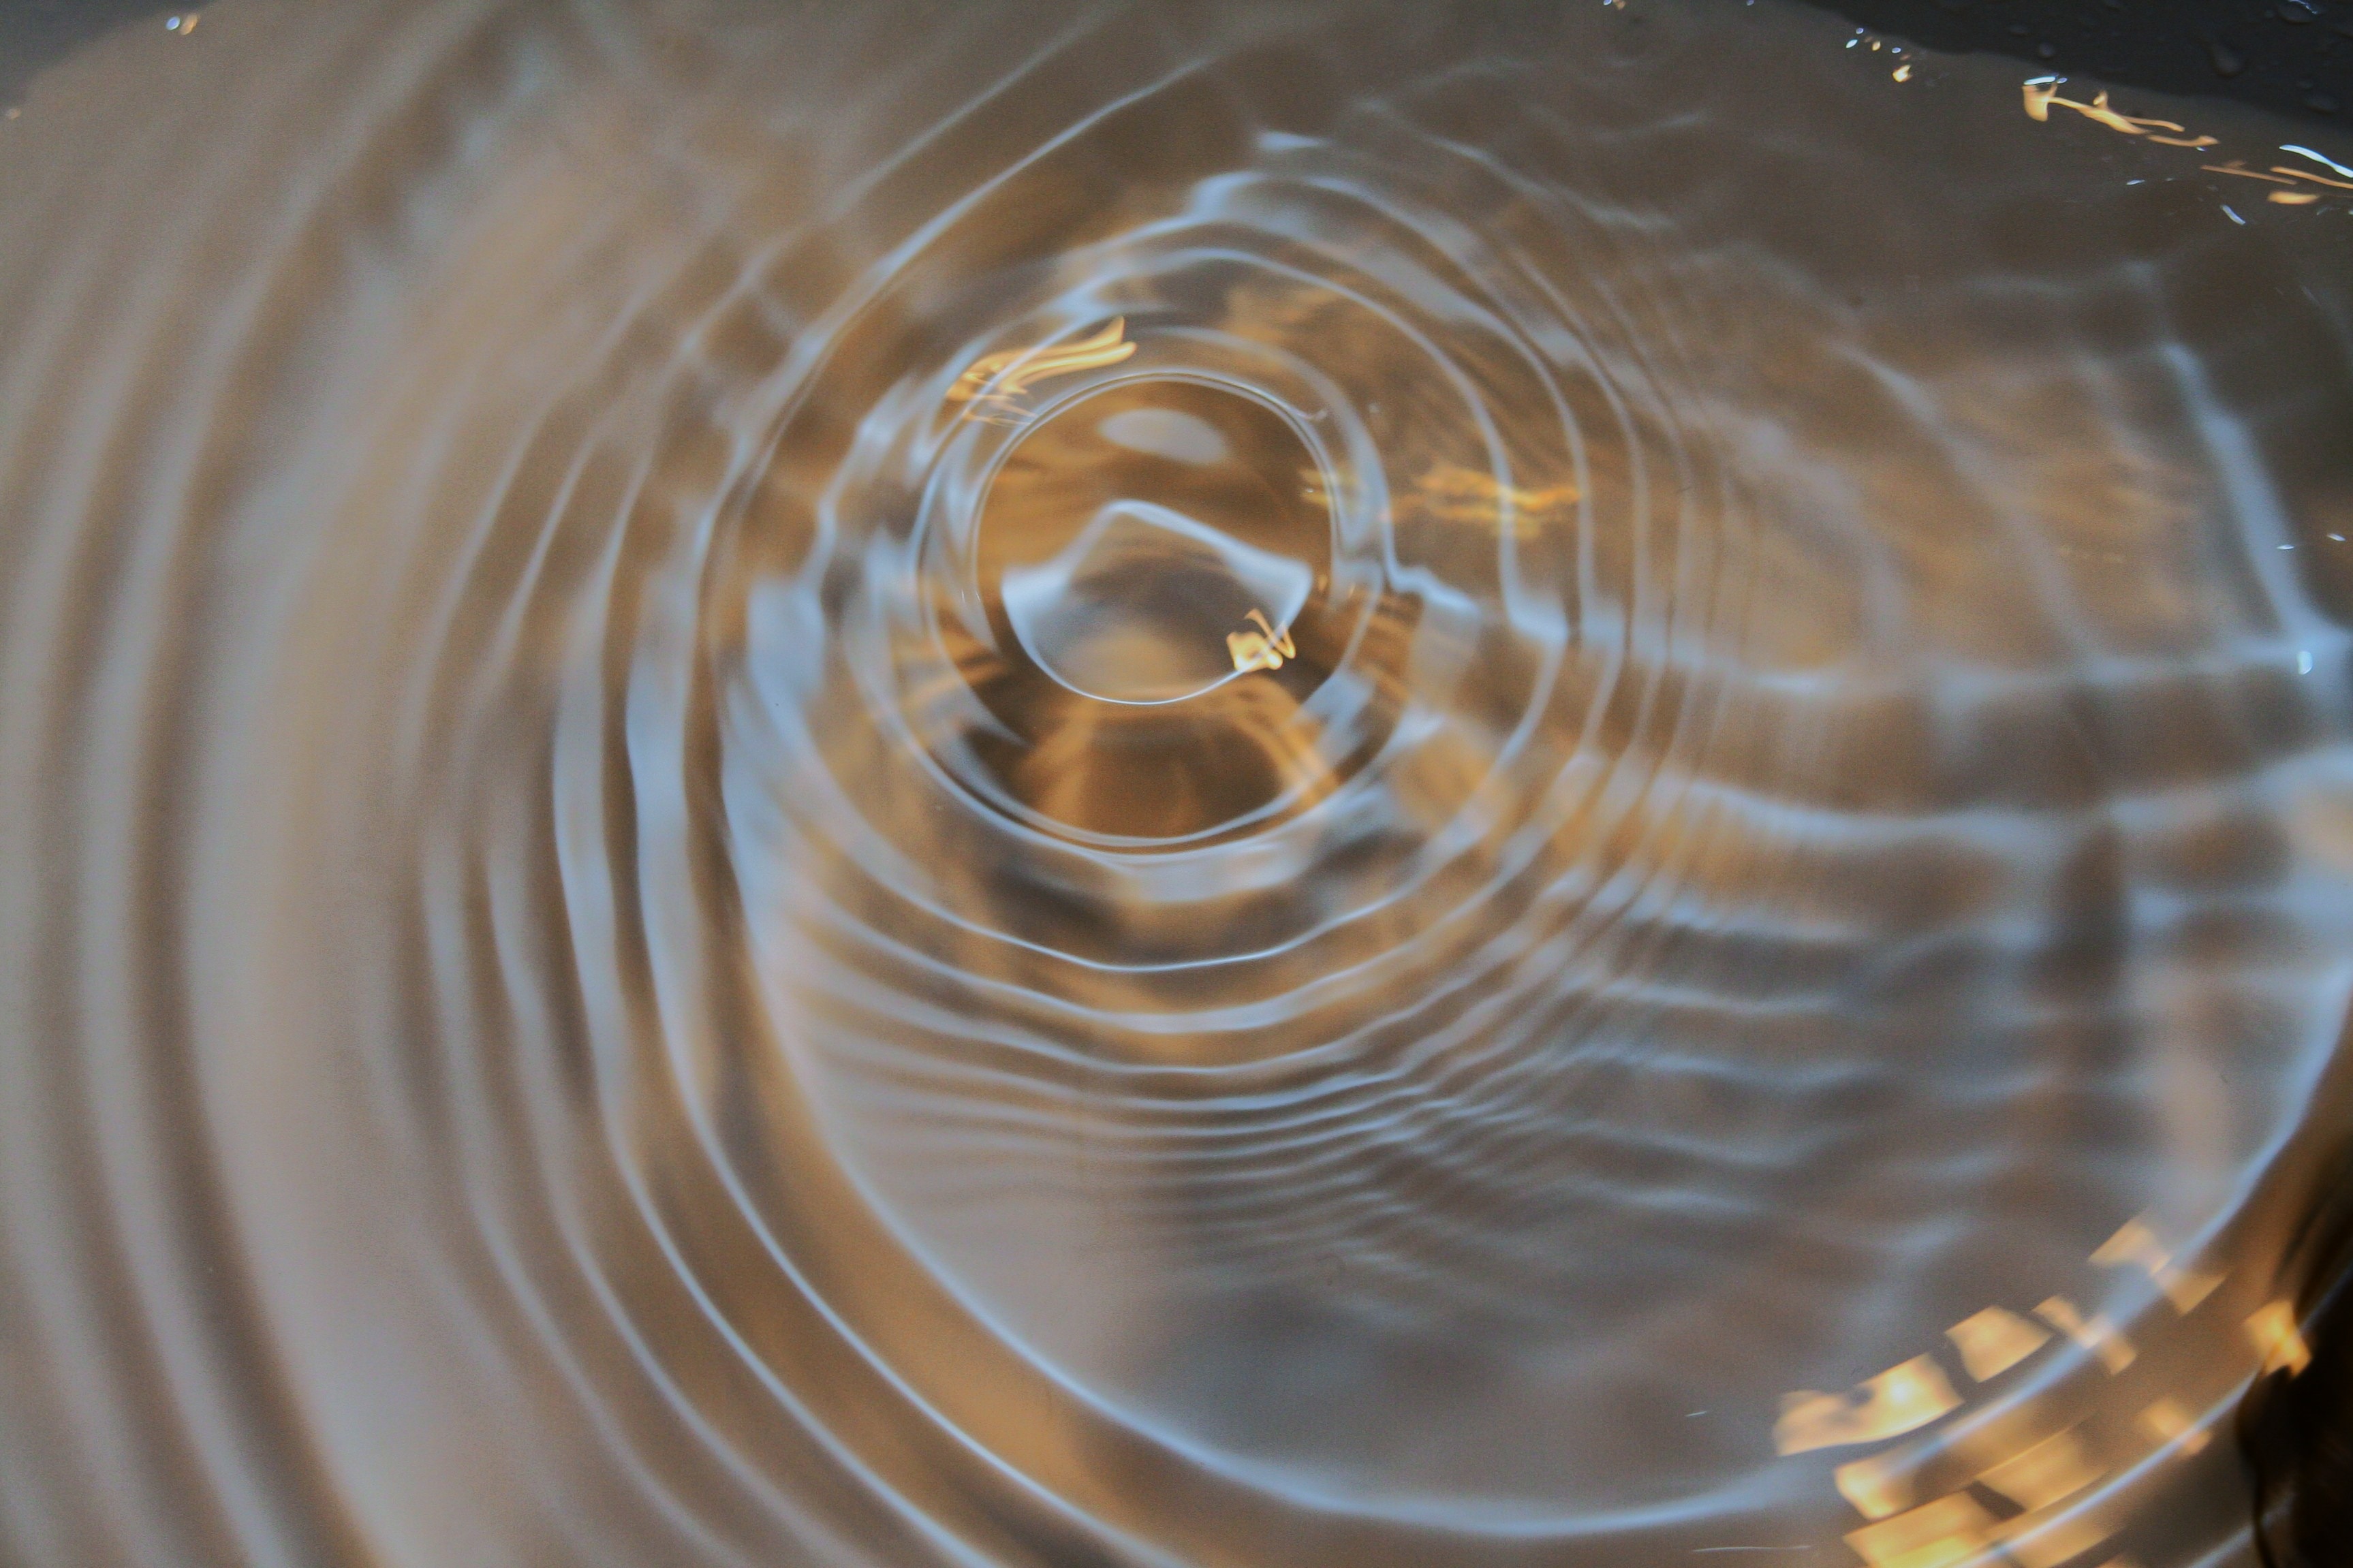
water, droplet, drop, dew, liquid, rain, wave, raindrop, wet, ripple, reflection, condensation, sink, material, splashing, drip, bubble, circle, close up, aqua, cool, purity, moist, macro photography